New York State Route 243

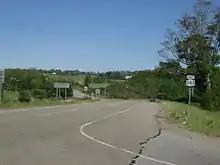
NY 243 eastbound at NY 98 in Freedom

NY 243 begins at an intersection with NY 98 in the Cattaraugus County town of Freedom, just north of the Farmersville–Freedom town line. The route proceeds eastward as a two-lane rural road, passing several farms on the town line before crossing into Allegany County at the hamlet of Fairview, located at a five-way intersection with County Line, Hyuck, and Fairview roads. From here, the route trends southeastward into the town of Rushford, where it winds its way across rolling, mostly open terrain to the isolated hamlet of Rushford. NY 243 largely bypasses the community to the northeast, intersecting the northern terminus of County Route 7B (CR 7B, named Buffalo Street) and CR 7E (Upper Street) as it curves around Rushford.